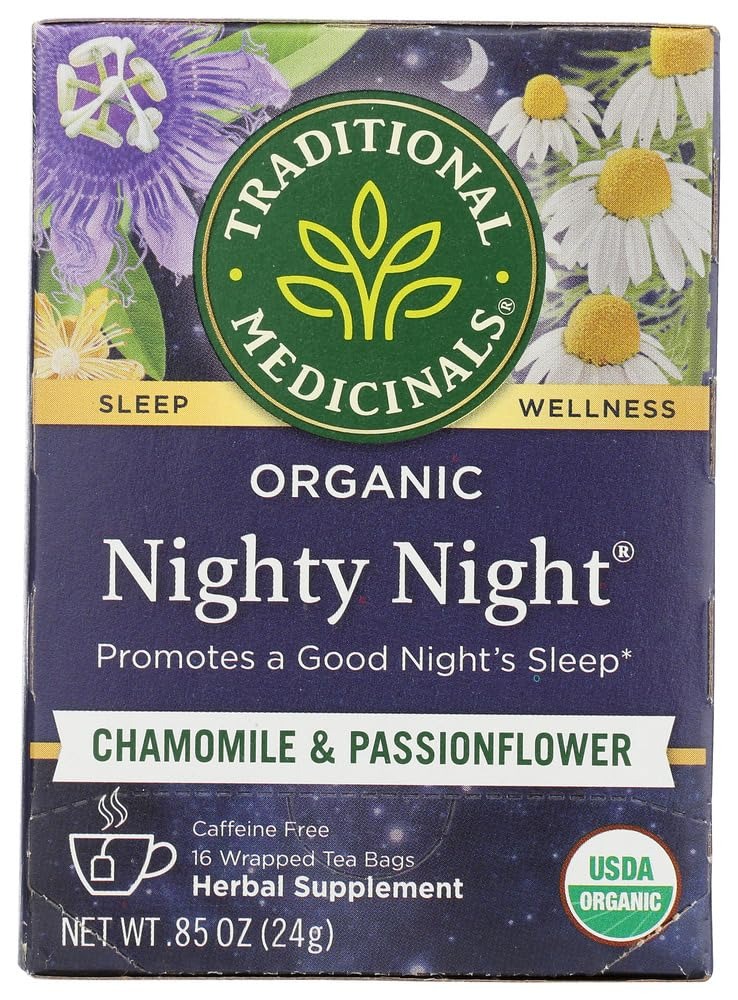
Item Name: Traditional Medicinals Organic Nighty Night with Passionflower Herbal Tea, Promotes a Good Night’s Sleep, (Pack of 1) - 16 Tea Bags
Bullet Point 1: Helps you relax and get a good night’s sleep.
Bullet Point 2: Non-GMO verified. All Ingredients Certified Organic. Kosher. Caffeine Free.
Bullet Point 3: Consistently high quality herbs from ethical trading partnerships.
Bullet Point 4: Taste: Minty and sweet with a note of citrus and spice
Bullet Point 5: Each box contains 16 sealed tea bags
Value: 16.0
Unit: Count

Price: 6.49